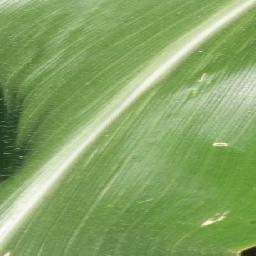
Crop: corn
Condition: (maize)_healthy